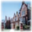
Label: house